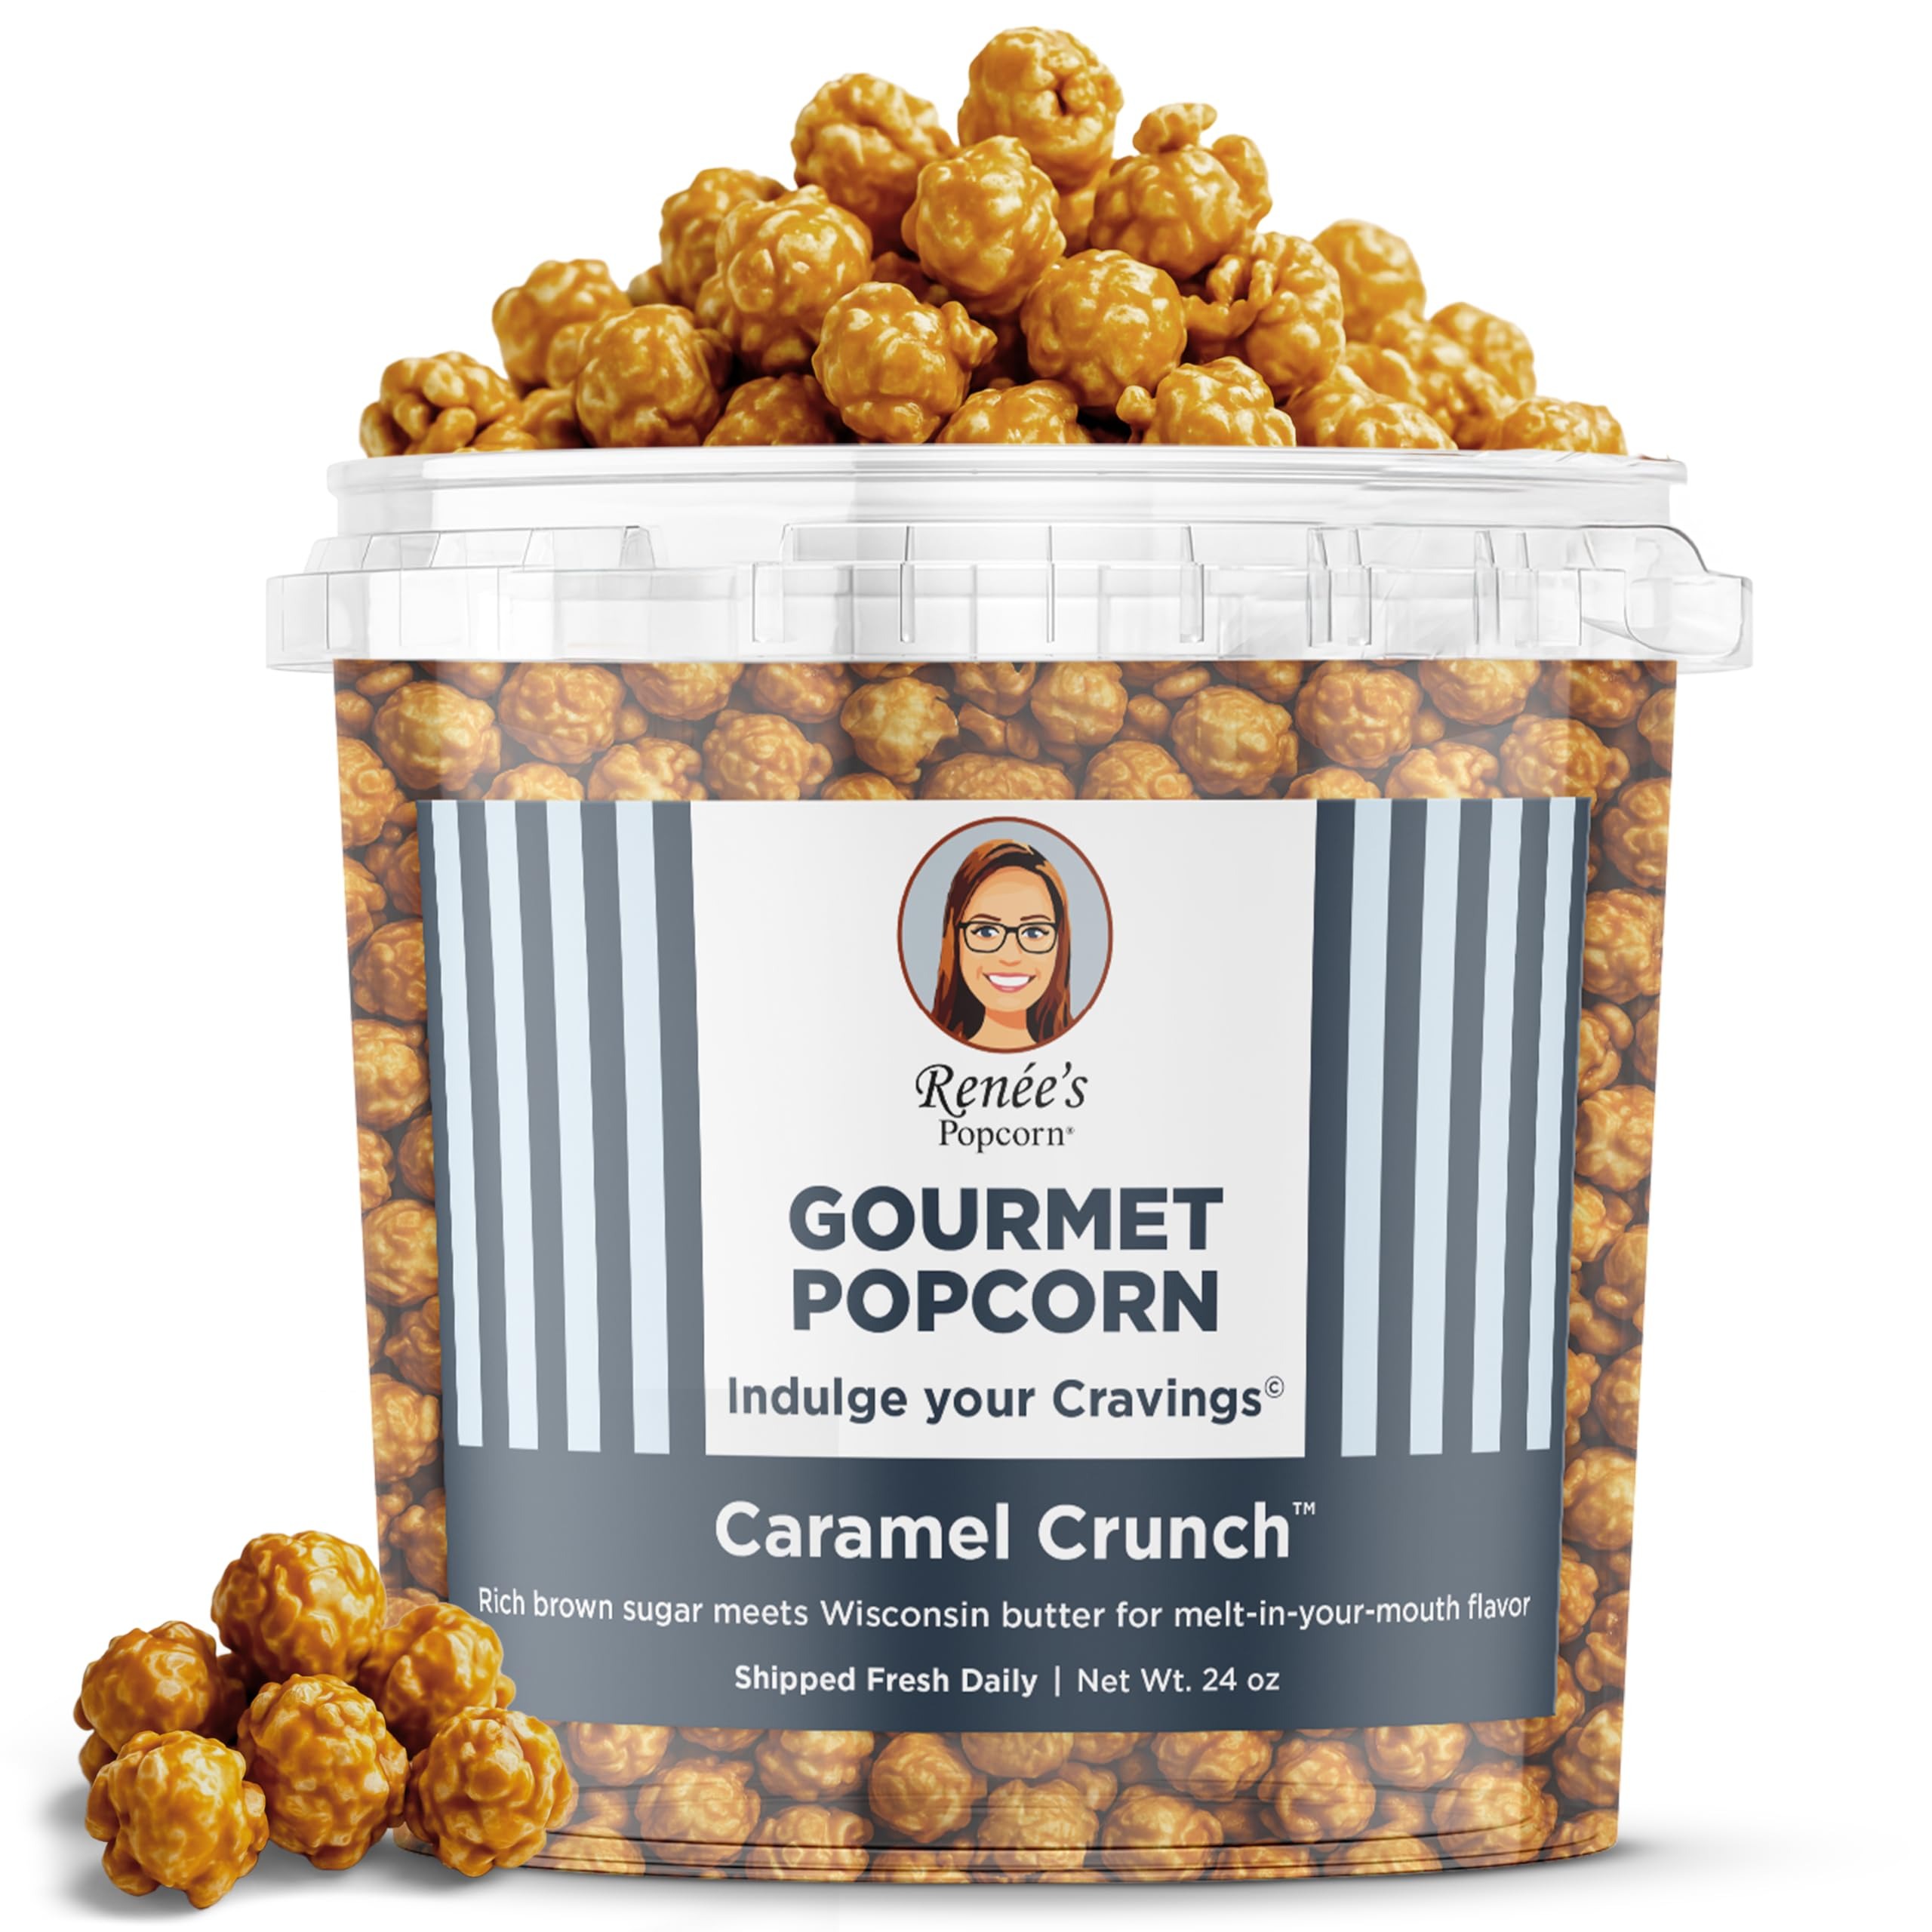
Item Name: Renée’s Caramel Crunch™ Gourmet Popcorn - rich brown sugar, Wisconsin butter- an indulgent, crispy, sweet popped fresh, handmade delightful snack or gift - 1.1 gallon plastic bucket tin, 24 oz bulk party size.
Bullet Point 1: TIRED OF FLAVORLESS POPCORN? Indulge in the deep caramel flavor from real Wisconsin butter and our rich brown sugar special recipe. Because flavor is what we do best!
Bullet Point 2: ENJOY OUR NEVER-STALE POPCORN! Packaged fresh and shipped fresh, bypassing any warehouse. With gourmet popcorn, freshness is key, you'll taste the difference right away.
Bullet Point 3: OUR PROMISE TO YOU: if your order does not exceed your expectations, we'll make it right! Renée’s is a woman-owned small business. Our driving force behind offering superior quality products is to provide discerning customers with gourmet products that are crafted to perfection.
Bullet Point 4: MAKE YOUR FAMILY MOVIE NIGHT even sweeter by sharing our 1.1-gallon, 24oz party size with friends and loved ones.
Bullet Point 5: TREAT YOURSELF BECAUSE YOU DESERVE IT! Enjoying your favorite book, binge watching a series, movie night, or sipping a beverage just got more relaxing. Why not get the best for yourself today!
Product Description: <p>Indulge in a burst of pure happiness with the exquisite popcorn snacks from Ren&eacute;e's. Crafted with the utmost care using premium ingredients, our gourmet popcorn guarantees a delightful and fulfilling treat that will tantalize your taste buds.</p> <p>Whether you're celebrating a birthday, wedding, anniversary, graduation, or simply showing appreciation to a friend or co-worker, Ren&eacute;e's popcorn makes for the perfect gift. With a wide selection of flavors and options, our popcorn is suitable for any occasion. From expressing gratitude to friends or colleagues, impressing your boss, adding a touch of luxury to the breakroom, showing customer appreciation, or providing delectable snacks for a party or gathering, Ren&eacute;e's has you covered. Our popcorn gifts convey a heartfelt message of &quot;you're the best&quot; and &quot;we value you,&quot; making them an ideal choice.</p> <p>At Ren&eacute;e's Popcorn, our unwavering commitment lies in offering top-notch products of unparalleled quality. Each batch is carefully crafted to perfection, ensuring that our discerning customers experience gourmet snacking at its finest.</p> <p>So why wait any longer? Immerse yourself in the pure bliss of Ren&eacute;e's gourmet popcorn by diving into a bag or bucket. Prepare to be captivated by the explosion of flavors, combined with an irresistible crunch that will keep you yearning for more.</p>
Value: 30.0
Unit: Ounce

Price: 39.95